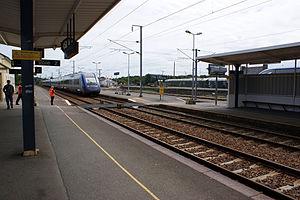
Gare de Plouaret-Trégor, arrivée d'une double rame Z 21541/542 &amp
La gare de Plouaret-Trégor est une gare ferroviaire française de la ligne de Paris-Montparnasse à Brest, située sur le territoire de la commune de Plouaret dans le département des Côtes-d'Armor en région Bretagne.